Colorado State University

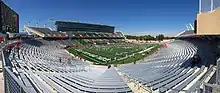
Canvas Stadium panorama

In 2008, CSU also opened its University Center for the Arts, located in the old Fort Collins High School. CSU purchased this historic building in 1995 and has since converted it into a new home for its programs in music, dance, theatre and the visual arts. The three-phase building project included a 318-seat University Theatre, a 100-seat Studio Theatre, and the Runyan Music Hall, an adaptable rehearsal and performance space created out of the old high school gymnasium. The center also houses the University Art Museum, the Avenir Museum of Design and Merchandising, a 285-seat organ recital hall, and the 200-seat University Dance Theatre.